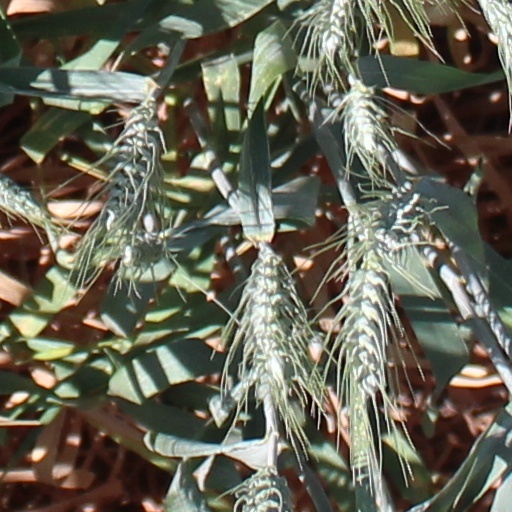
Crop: wheat